Sutton, Ontario

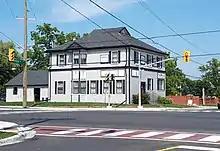
Sutton Radial Station, at the corner of High Street and Dalton Road

Sibbald Point Provincial Park is a day use and campground facility, with a large sandy beach, electrical and non-electrical sites, hiking trails, boating access to Lake Simcoe, and the Sibbald Family Museum.